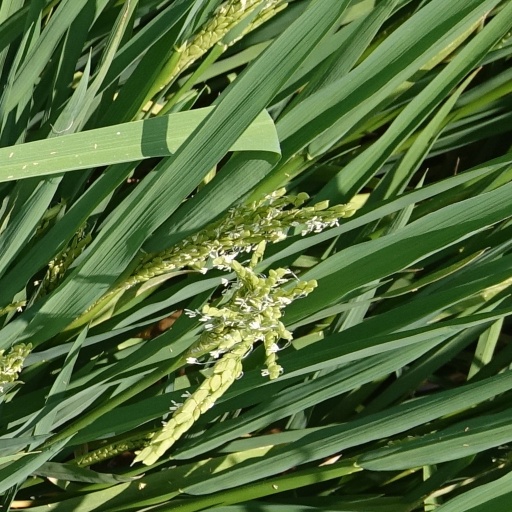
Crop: rice